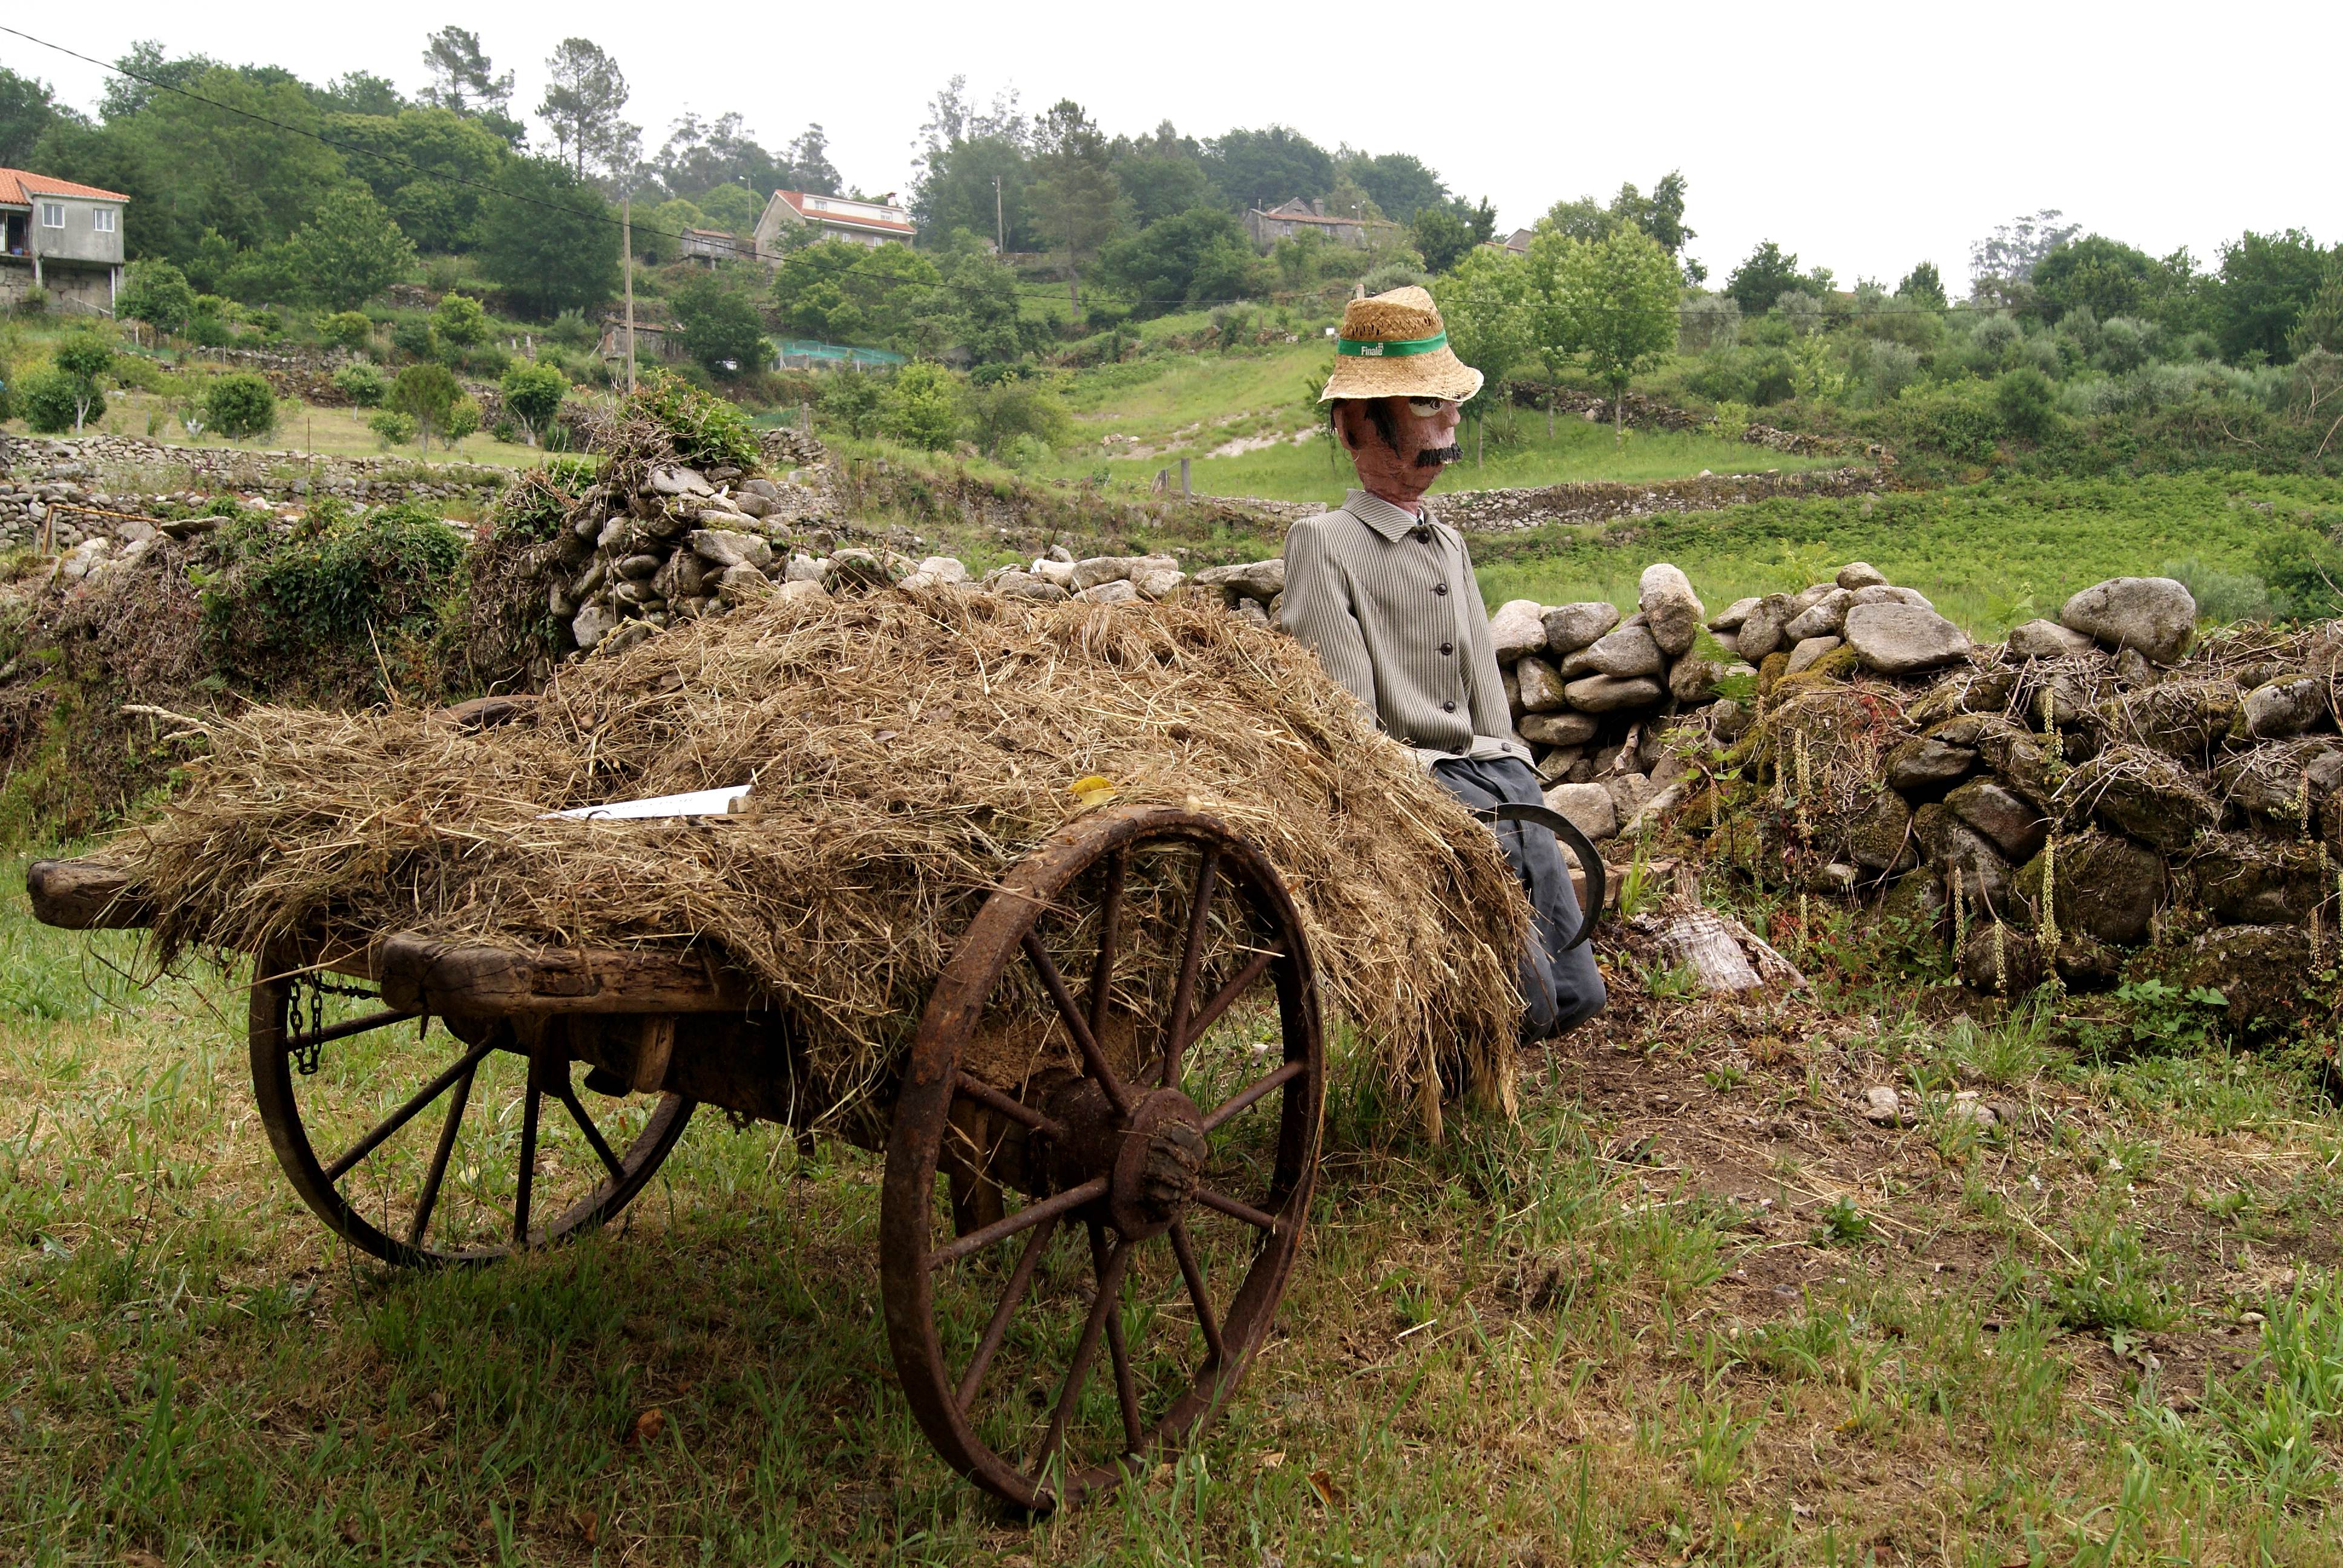
cart, vehicle, soil, agriculture, ggl1, gaby1, carros, canastros, horreos, rural area